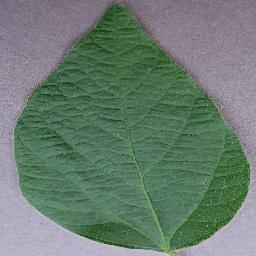
Label: Soybean___healthy